Inspector

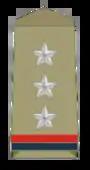
Inspector rank insignia in the Indian police

An inspector of police in India is typically the officer in charge of a police station, and may be designated station house officer (SHO). In rural areas of some states, an inspector of police may be in charge of a police circle, which comprises two or more police stations. In this capacity, they are known as circle inspectors (CI). Inspectors oversee investigations and co-ordinate law enforcement operations in their respective jurisdictions, and may also head special units. Their insignia is three stars with a ribbon that is half red and half blue. The rank is above sub-inspector and below additional superintendent of police and deputy superintendent of police. Inspectors, along with sub-inspectors and assistant sub-inspectors, comprise around 13% of the total police personnel in India.